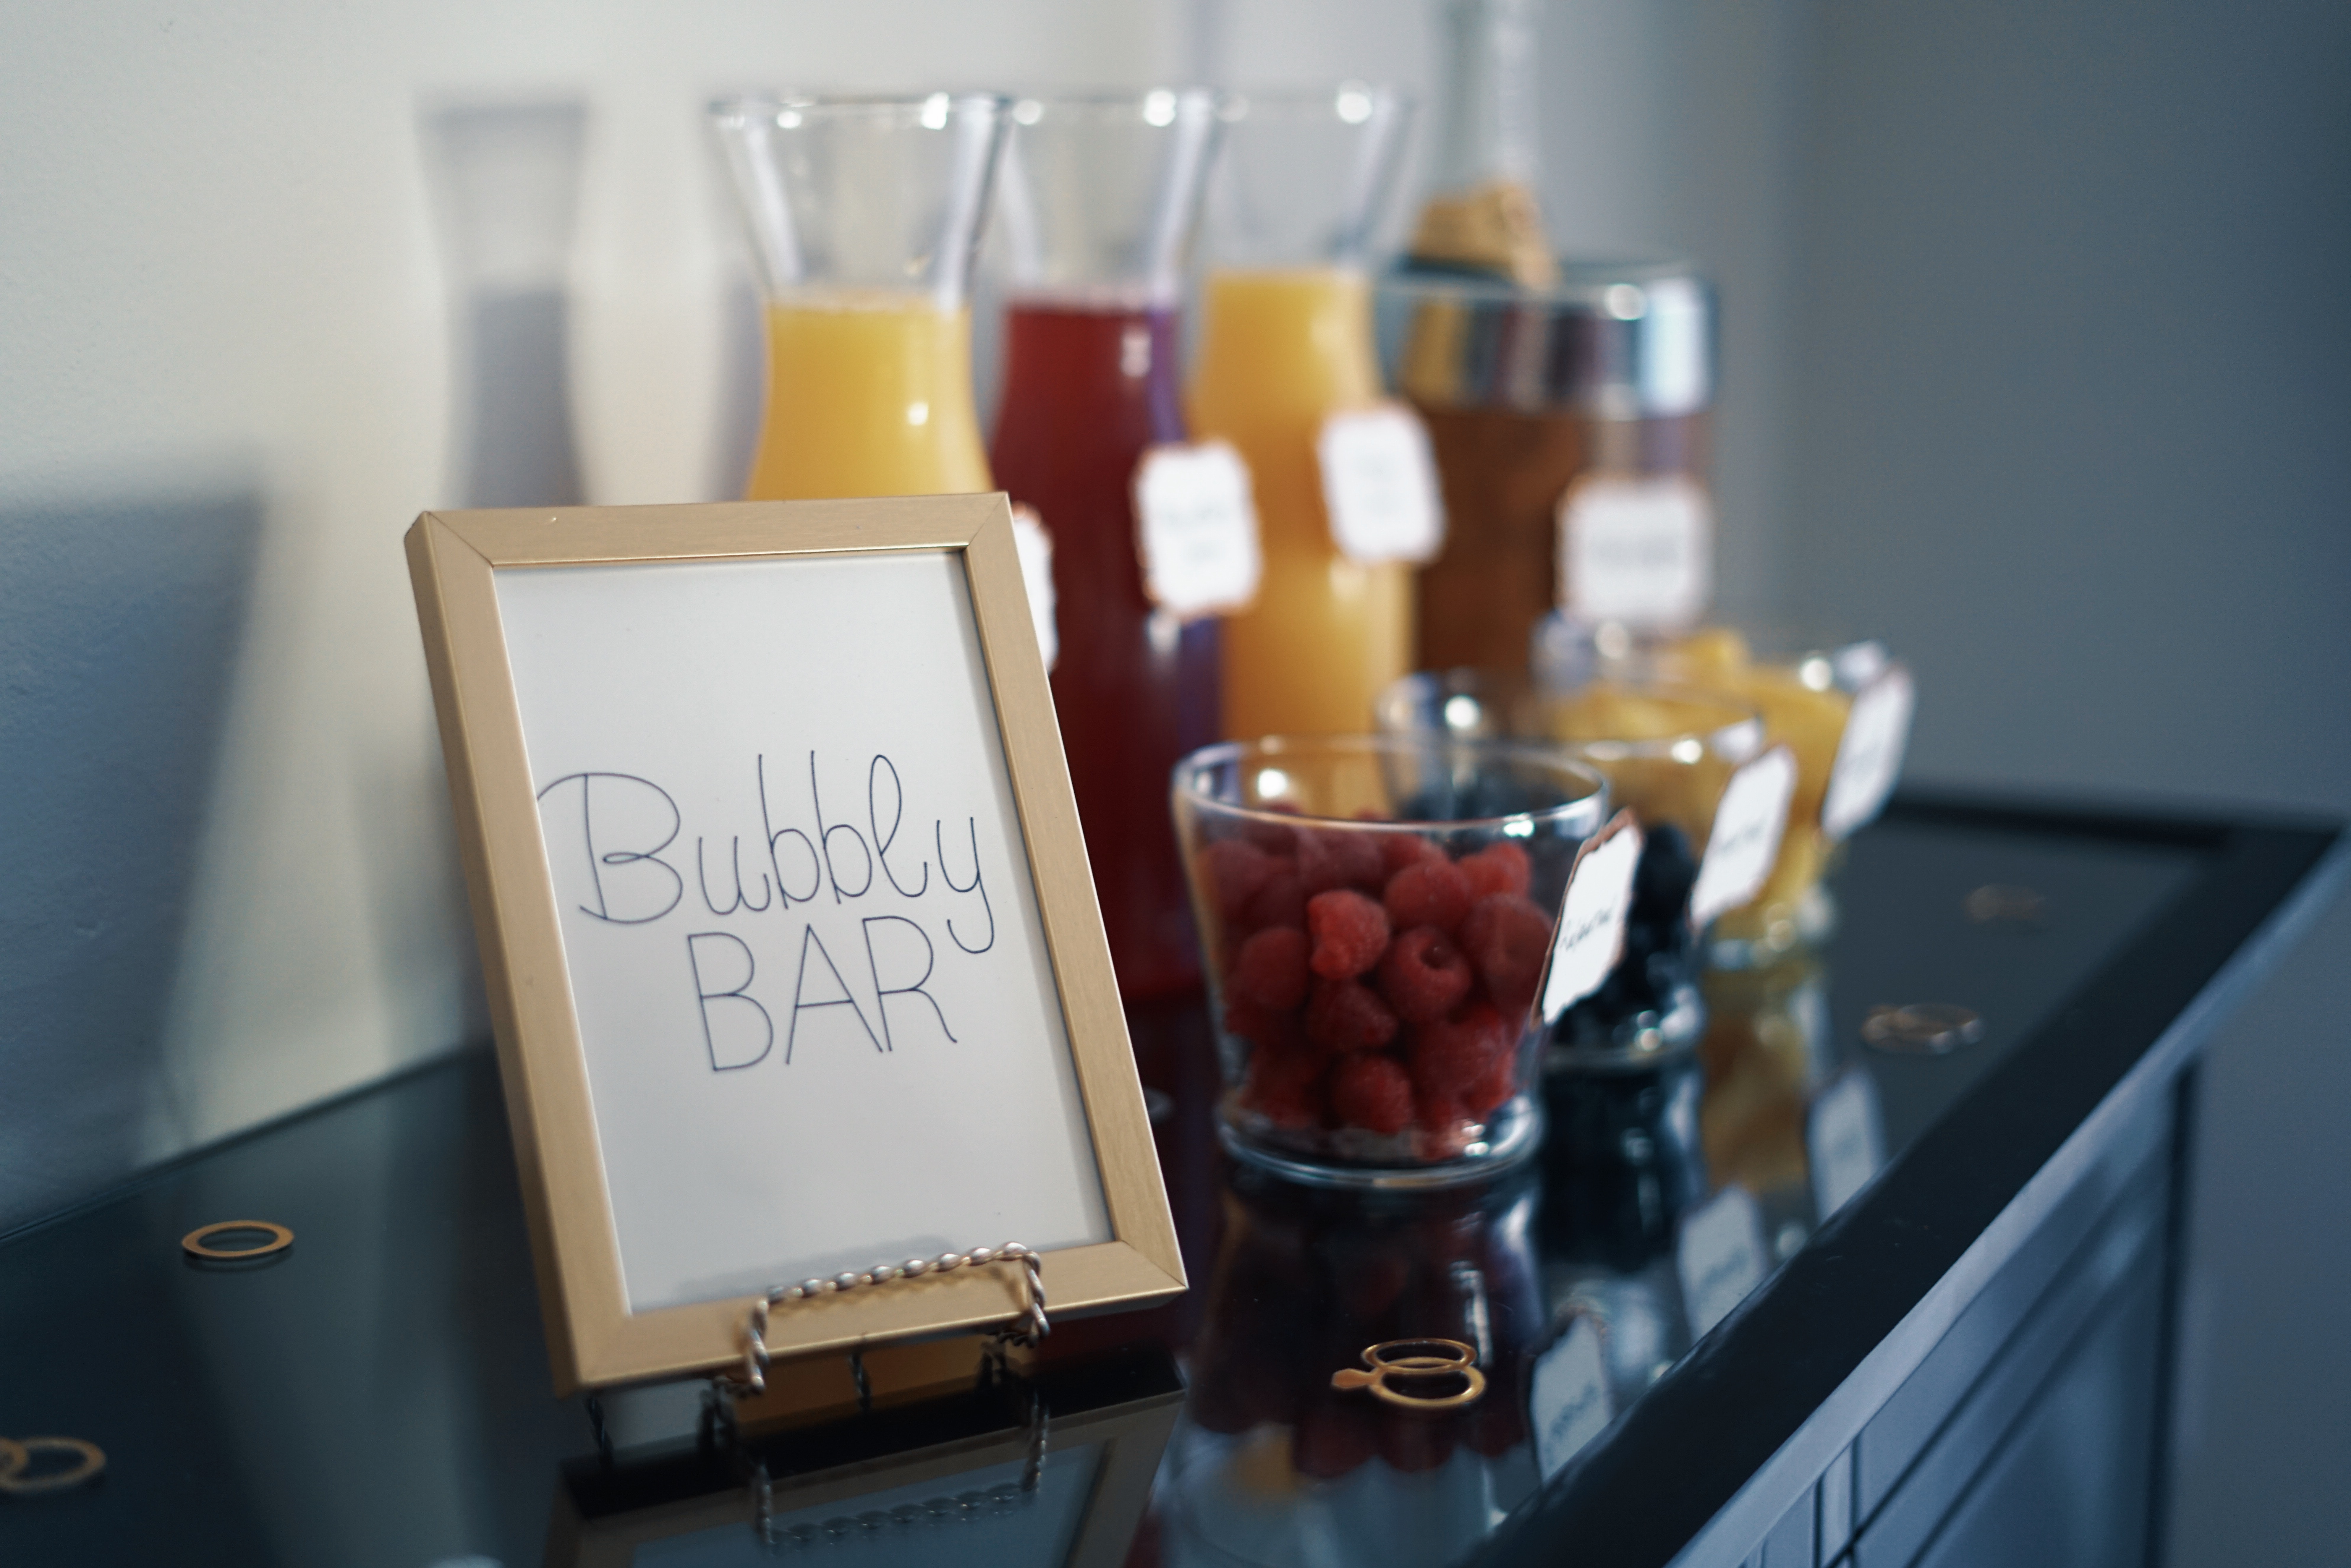
brunch, room, drink, table, furniture, food, interior design, label